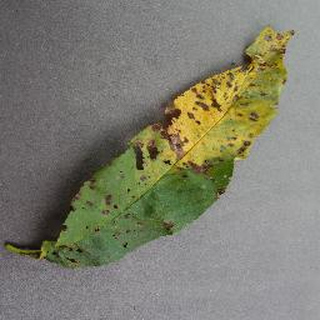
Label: peach_bacterial_spot